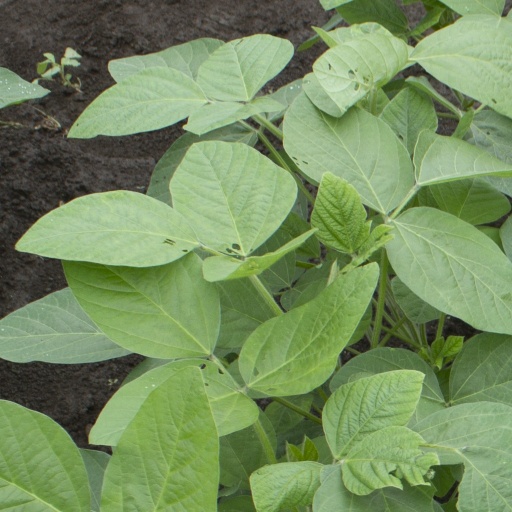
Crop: soybean